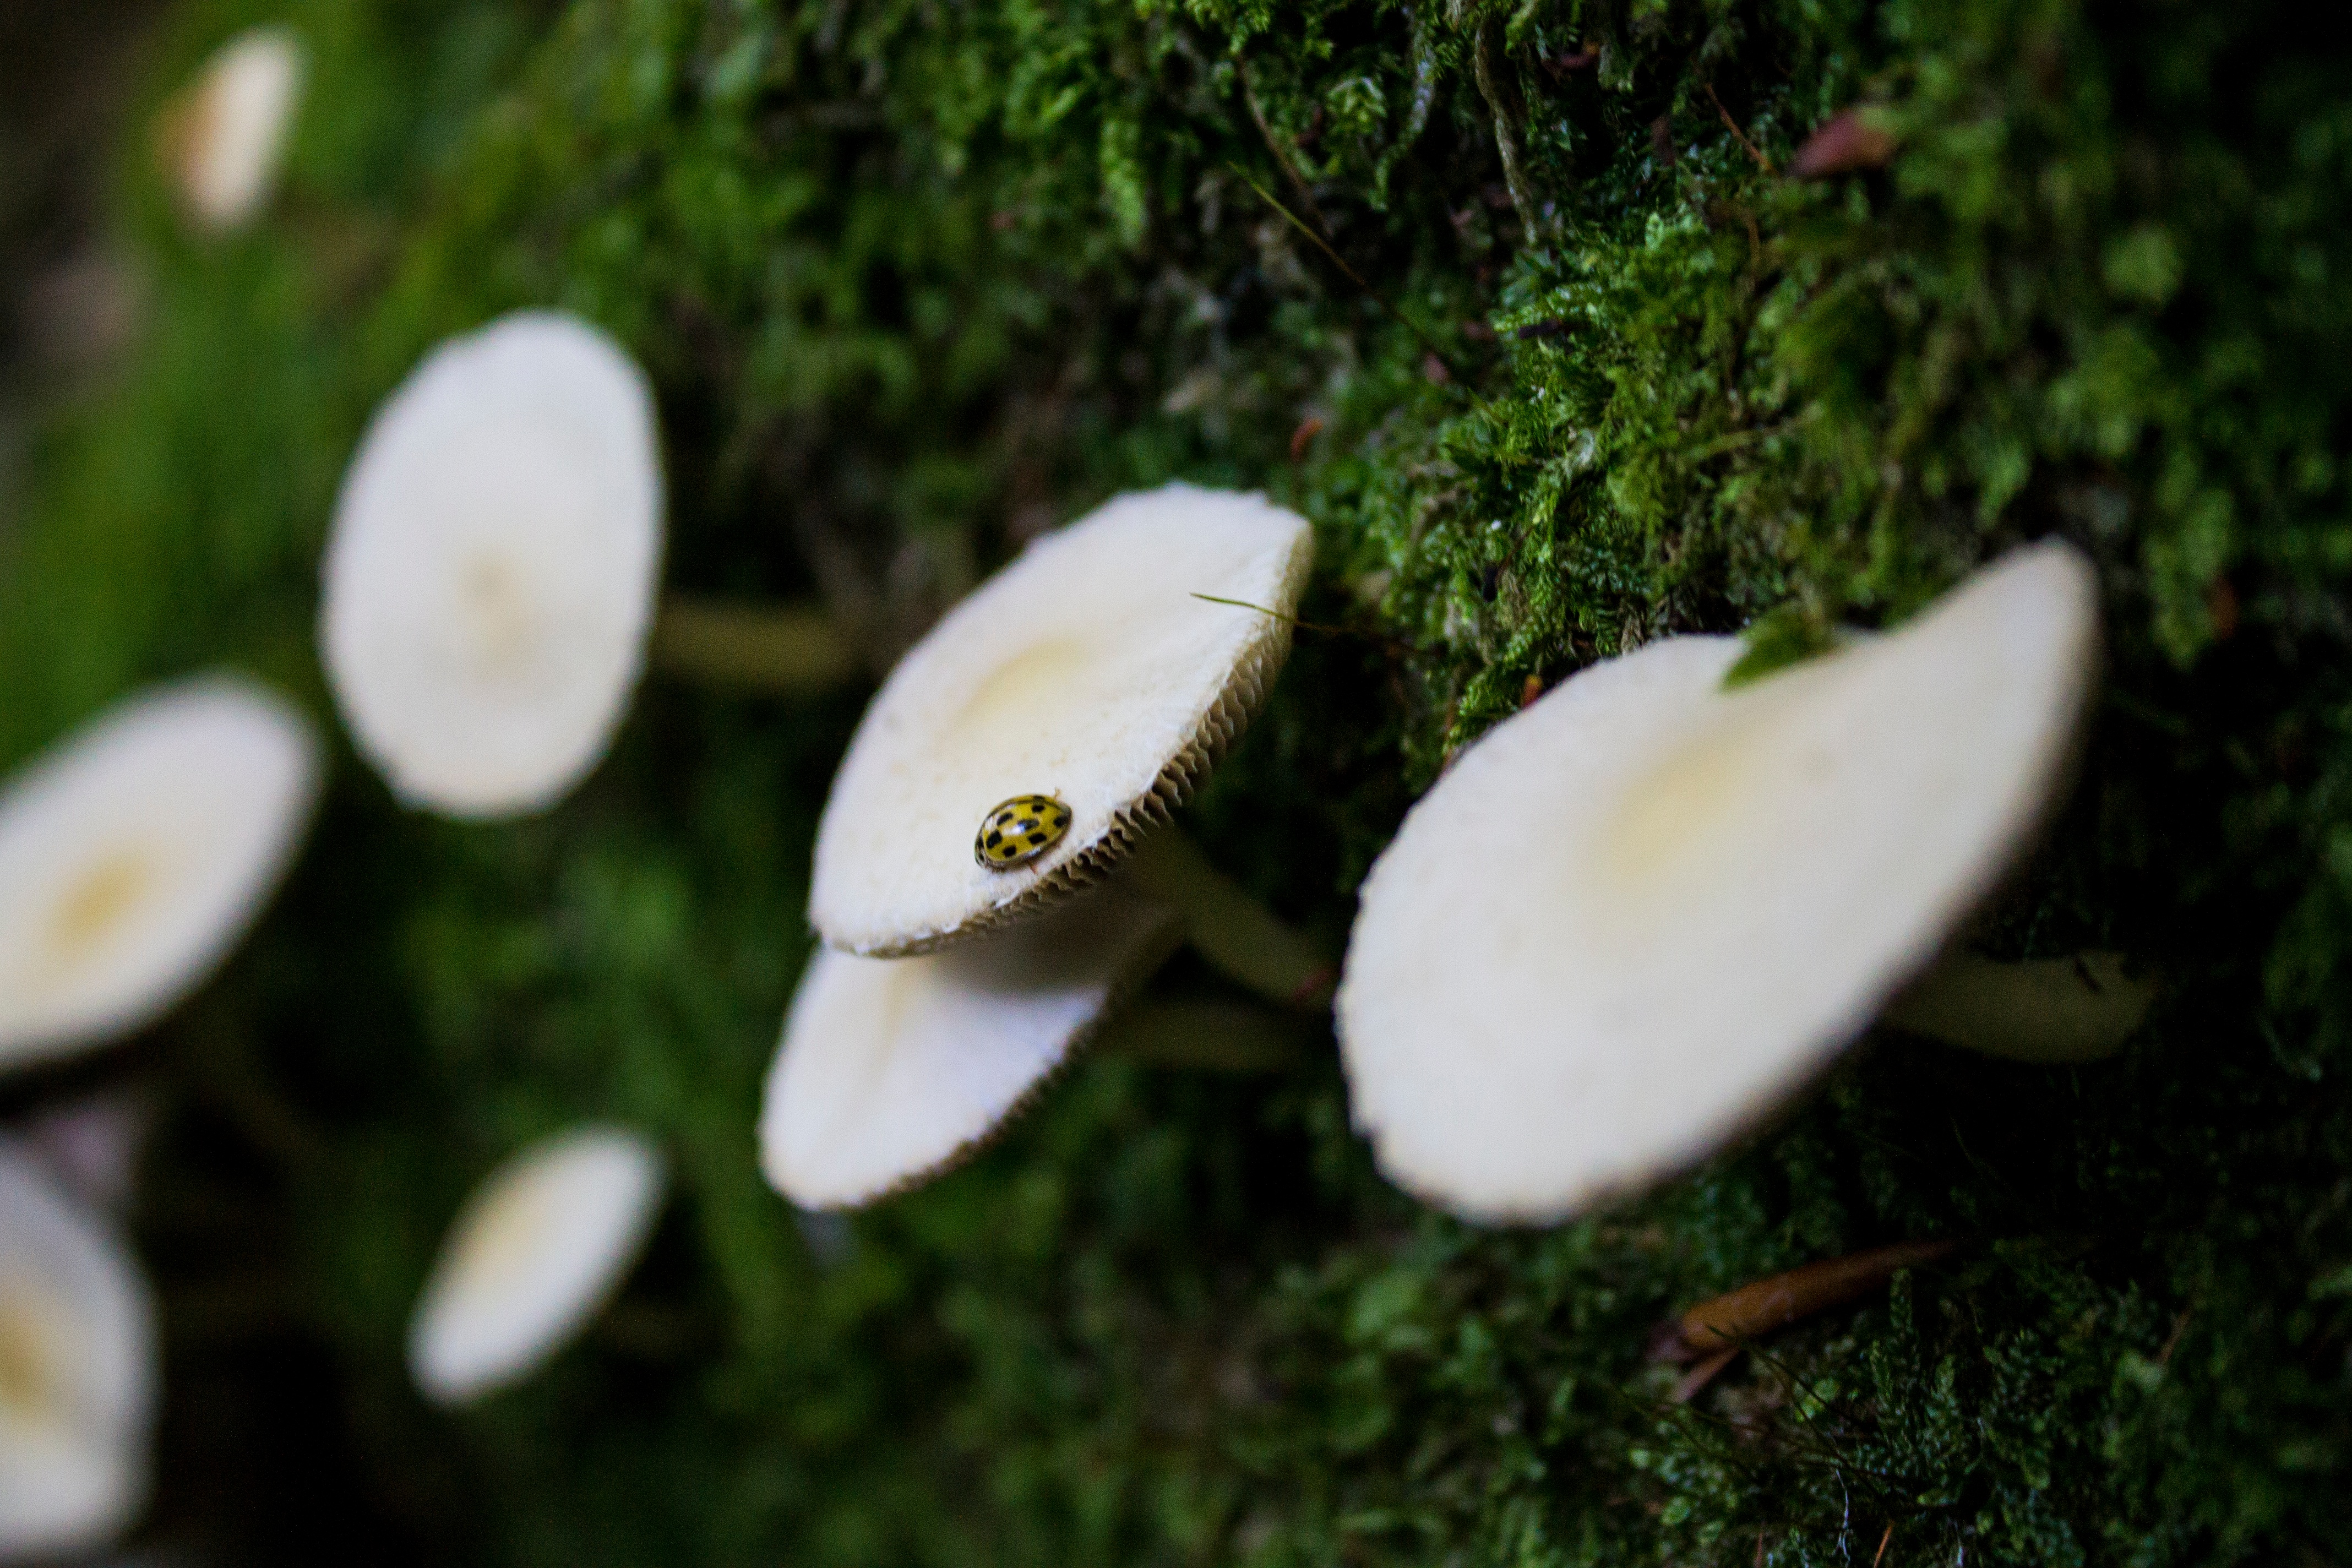
tree, nature, grass, light, plant, lawn, sunlight, leaf, flower, green, botany, flora, close up, macro photography